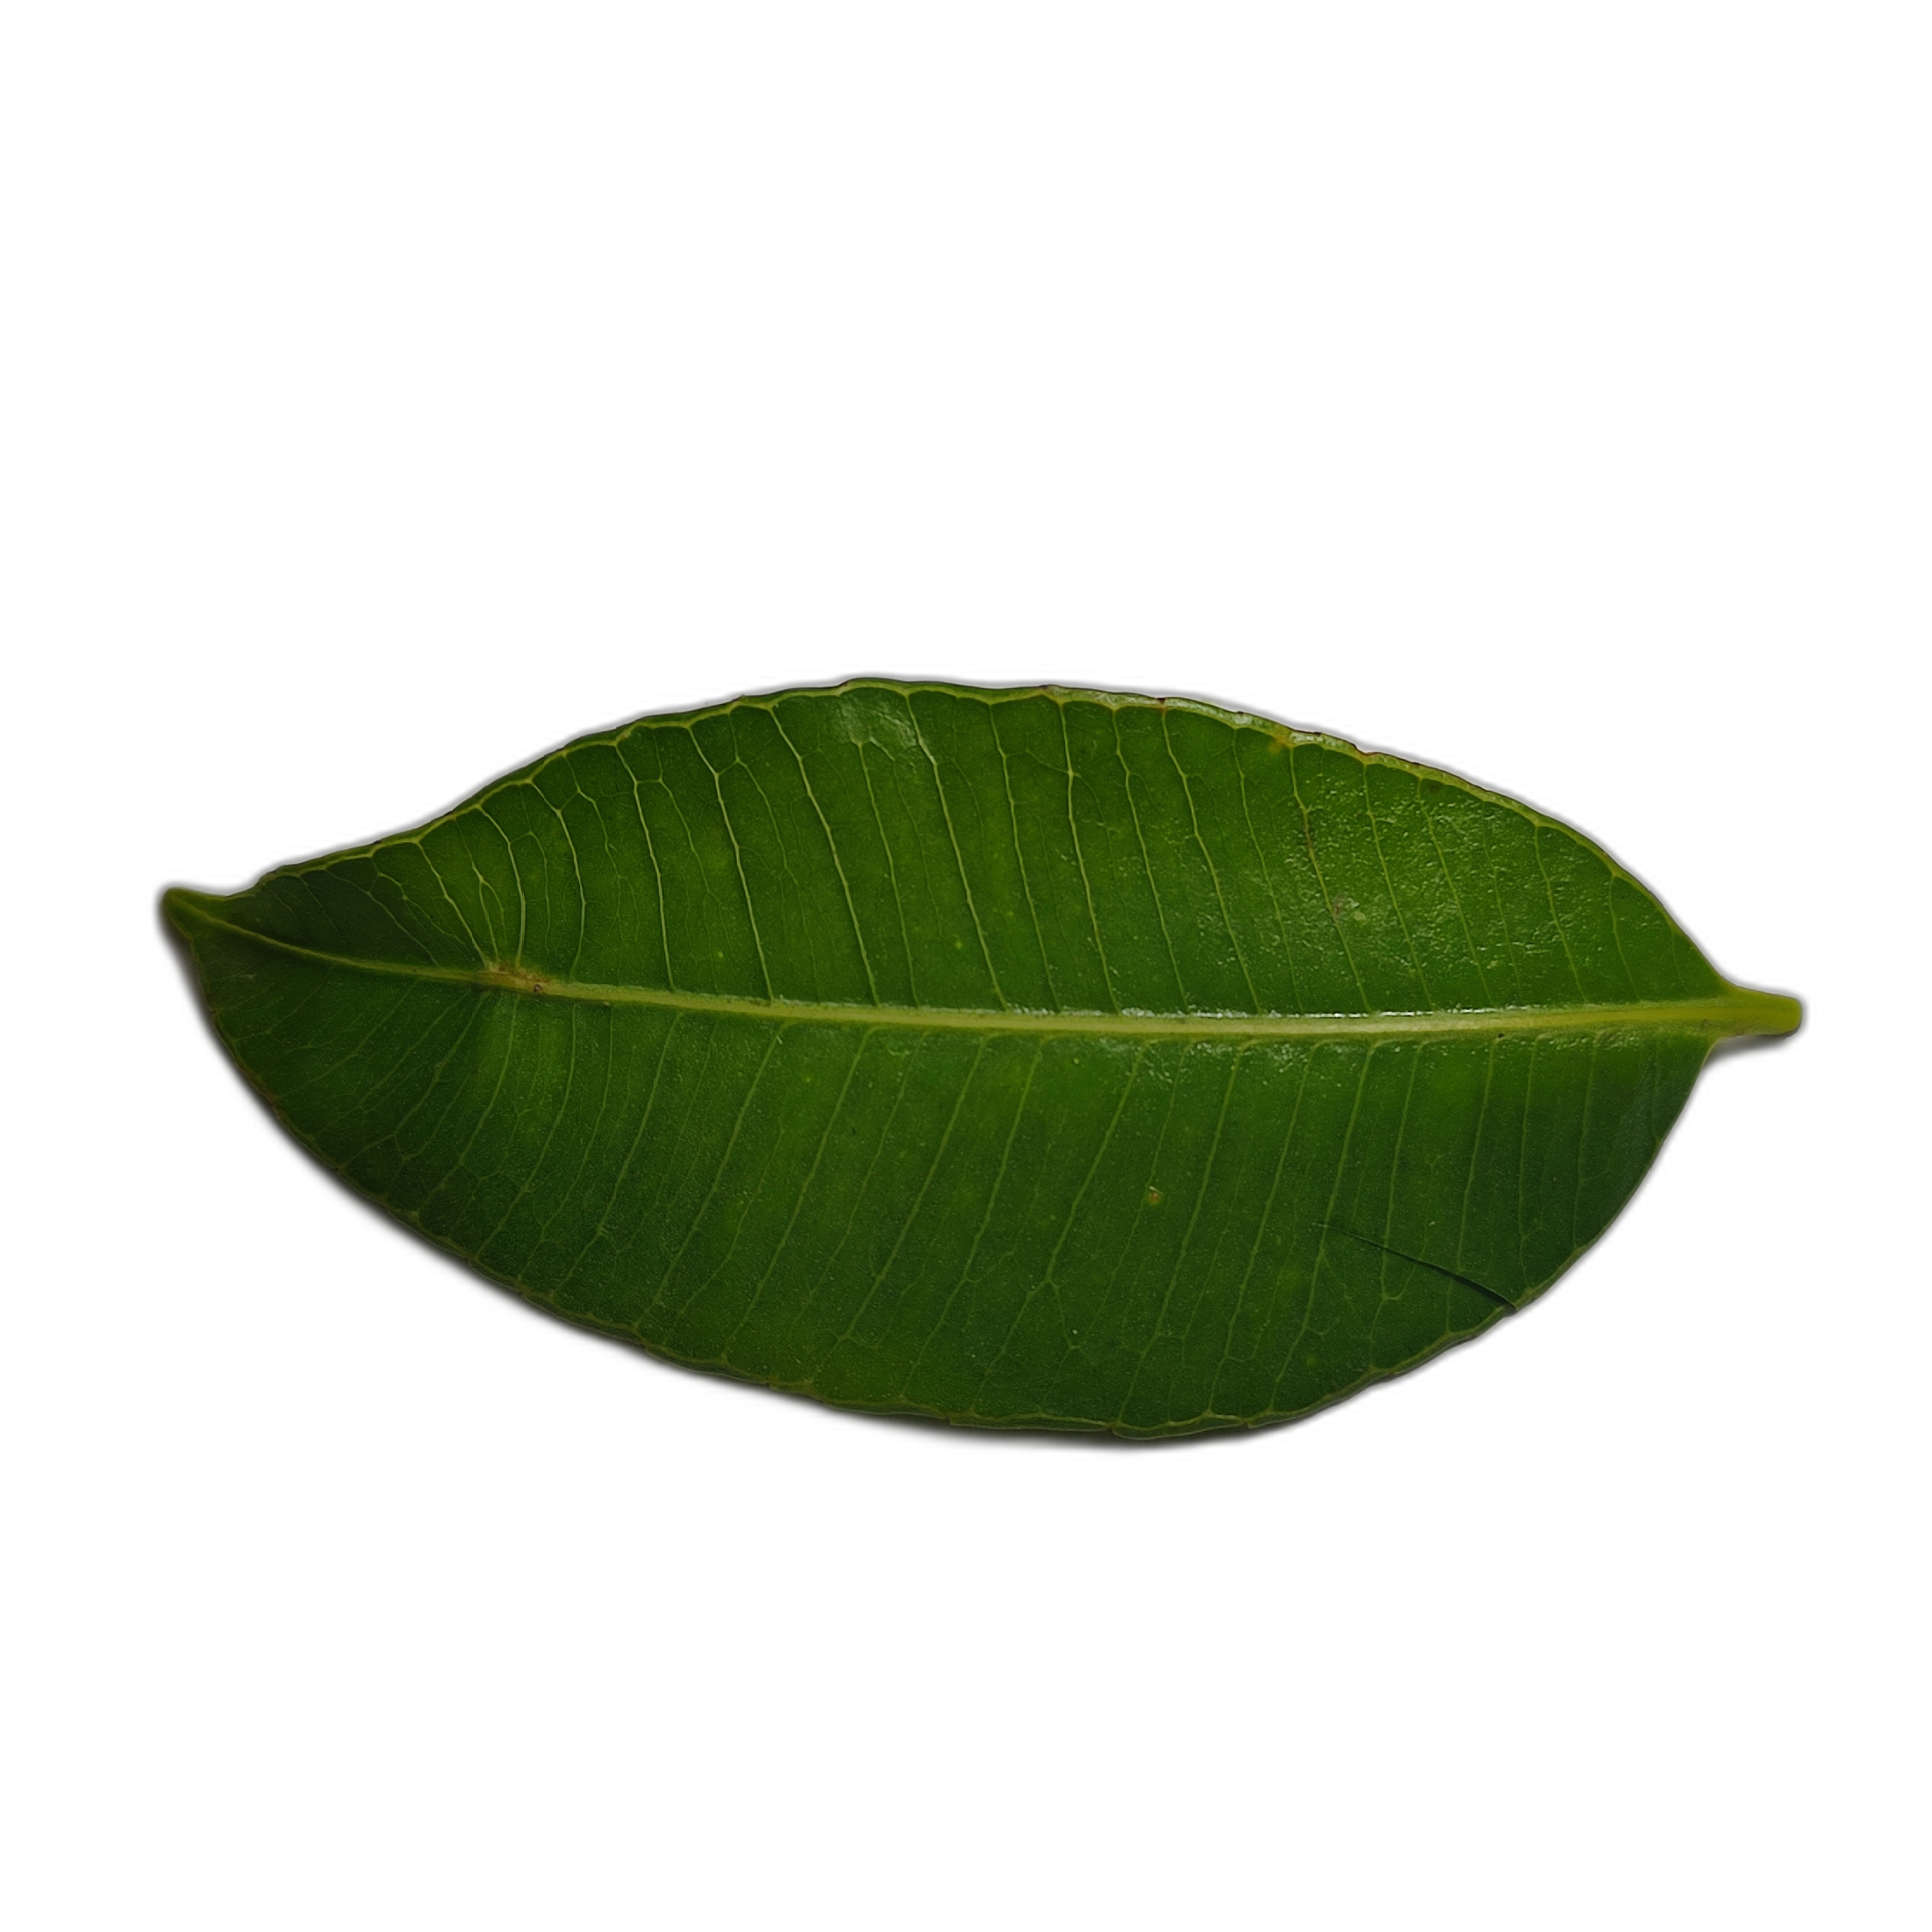
Label: healthy